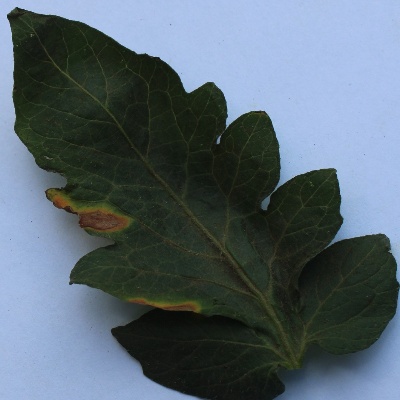
Crop: Tomato
Condition: leaf blight